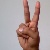
The image shows a hand gesture representing the letter 'V' in Indian Sign Language.